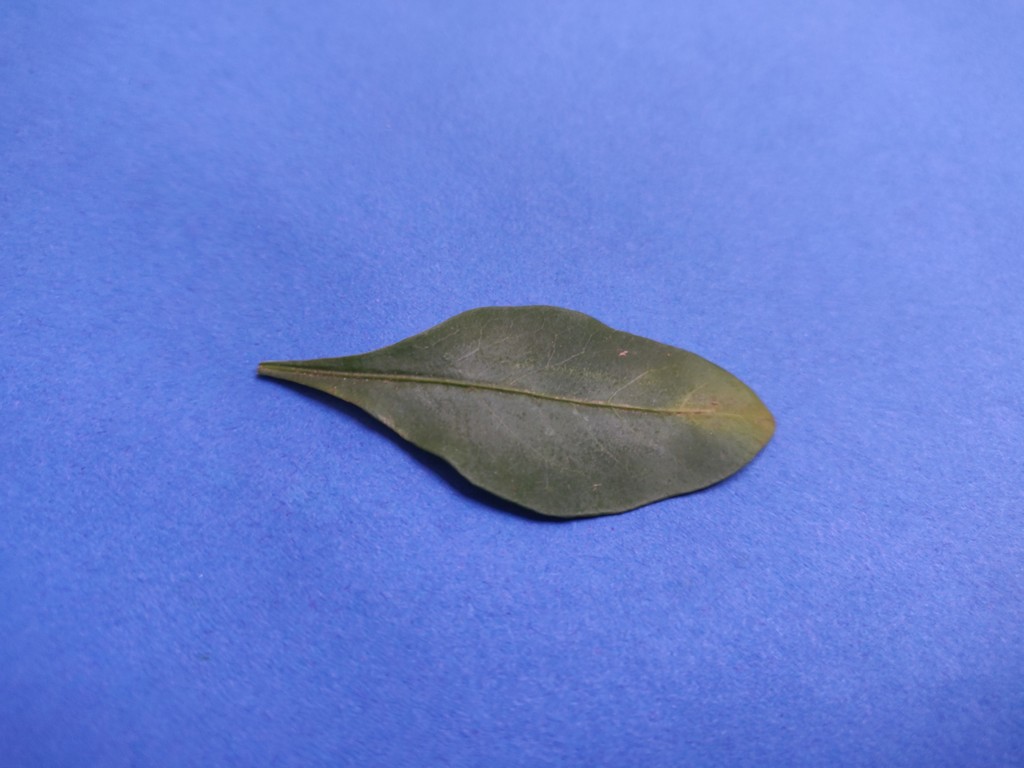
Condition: Unhealthy
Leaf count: single
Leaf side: front